List of Jessica Jones characters

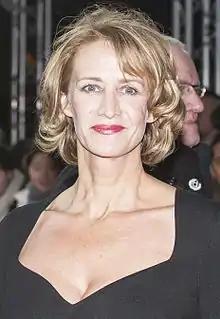
Janet McTeer

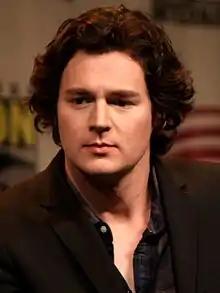
Benjamin Walker

Alisa Jones (portrayed by Miriam Shor in season one, Janet McTeer in season two) is Jessica's mother who was seemingly killed in a car crash when she was young. It was later revealed that Karl Malus of IGH saved her life and has been going around targeting anyone involved with IGH. Alisa was later killed by Trish while she was on the ferris wheel with Jessica. Detective Costa gave Jessica the credit of putting her mother out of her misery.